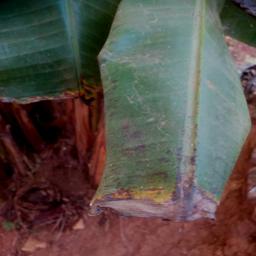
Label: MALBHOG LEAF